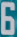
Number: 6